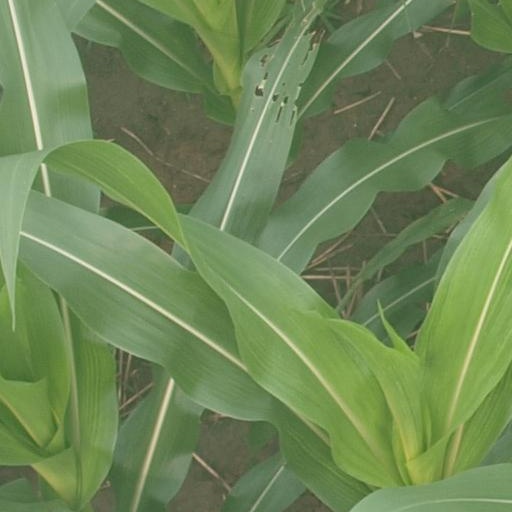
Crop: maize; corn